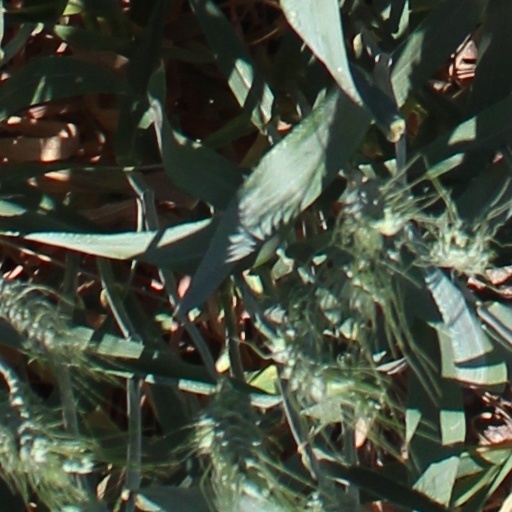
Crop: wheat